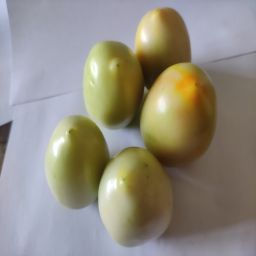
Crop: Tomato
Quality: Unripe